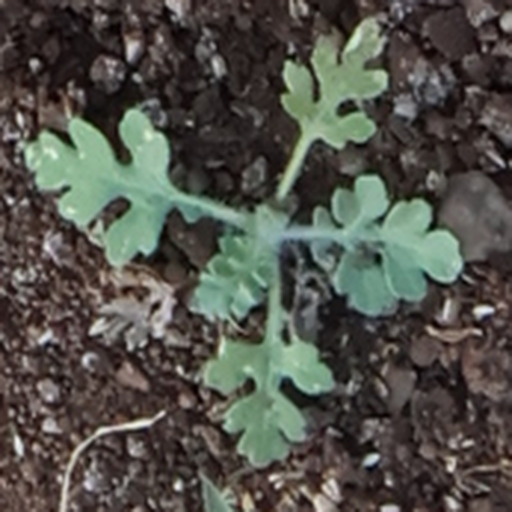
Weed species: Gajar_gavat_(Parthenium hysterophorus)